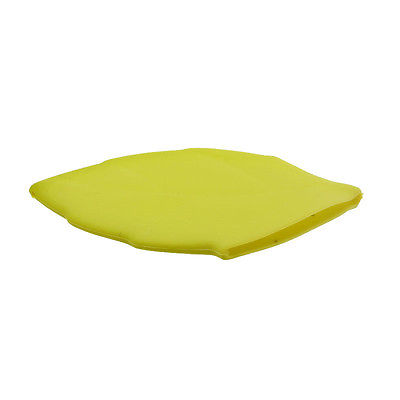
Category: mug